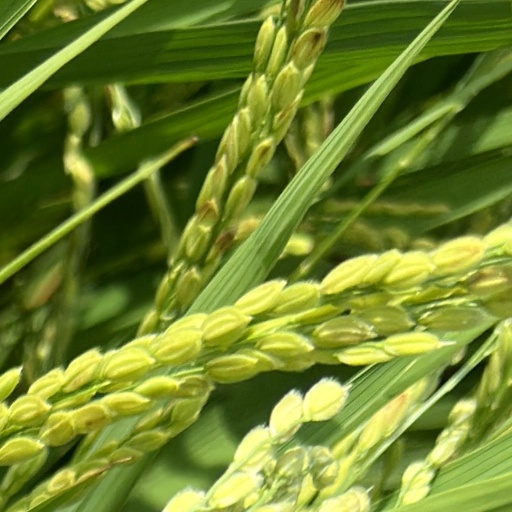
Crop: rice